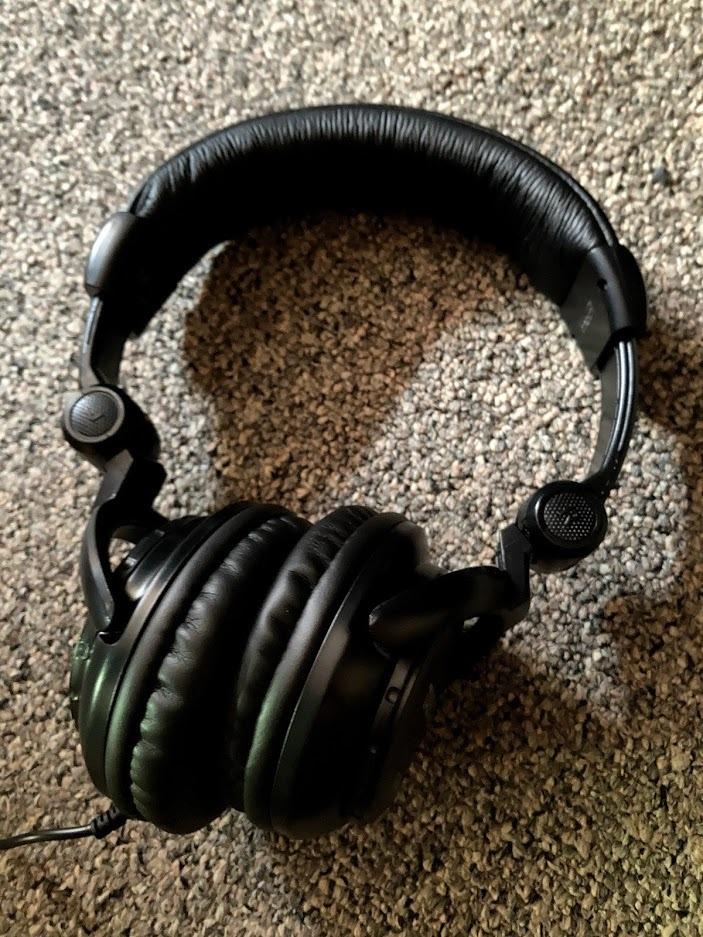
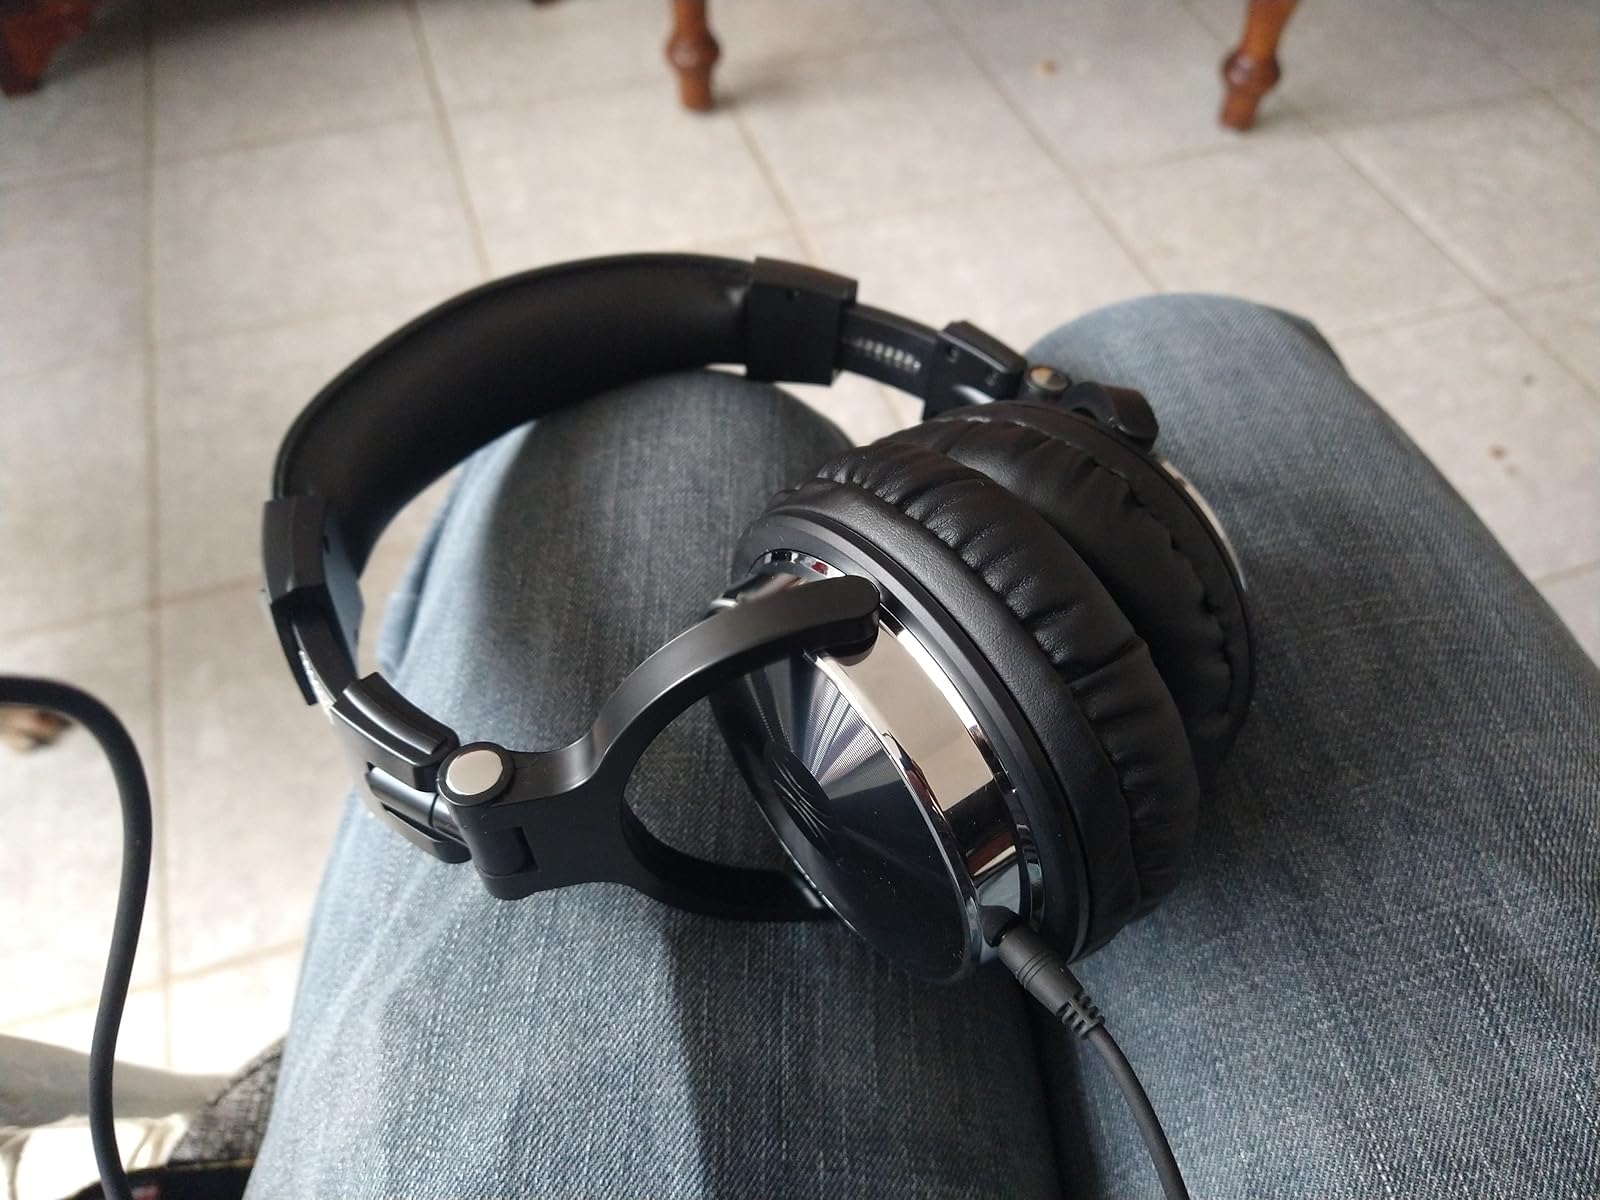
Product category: headphones
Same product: no